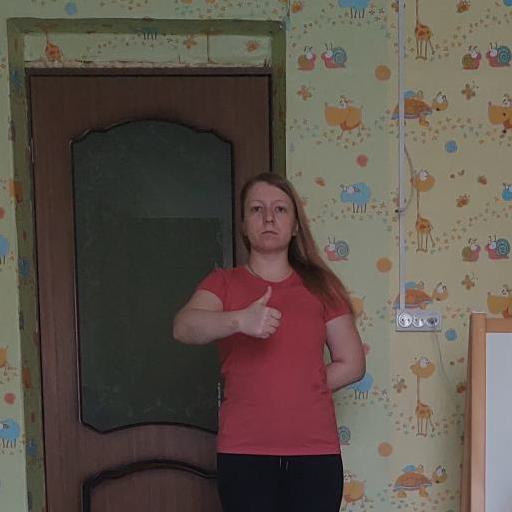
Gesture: like